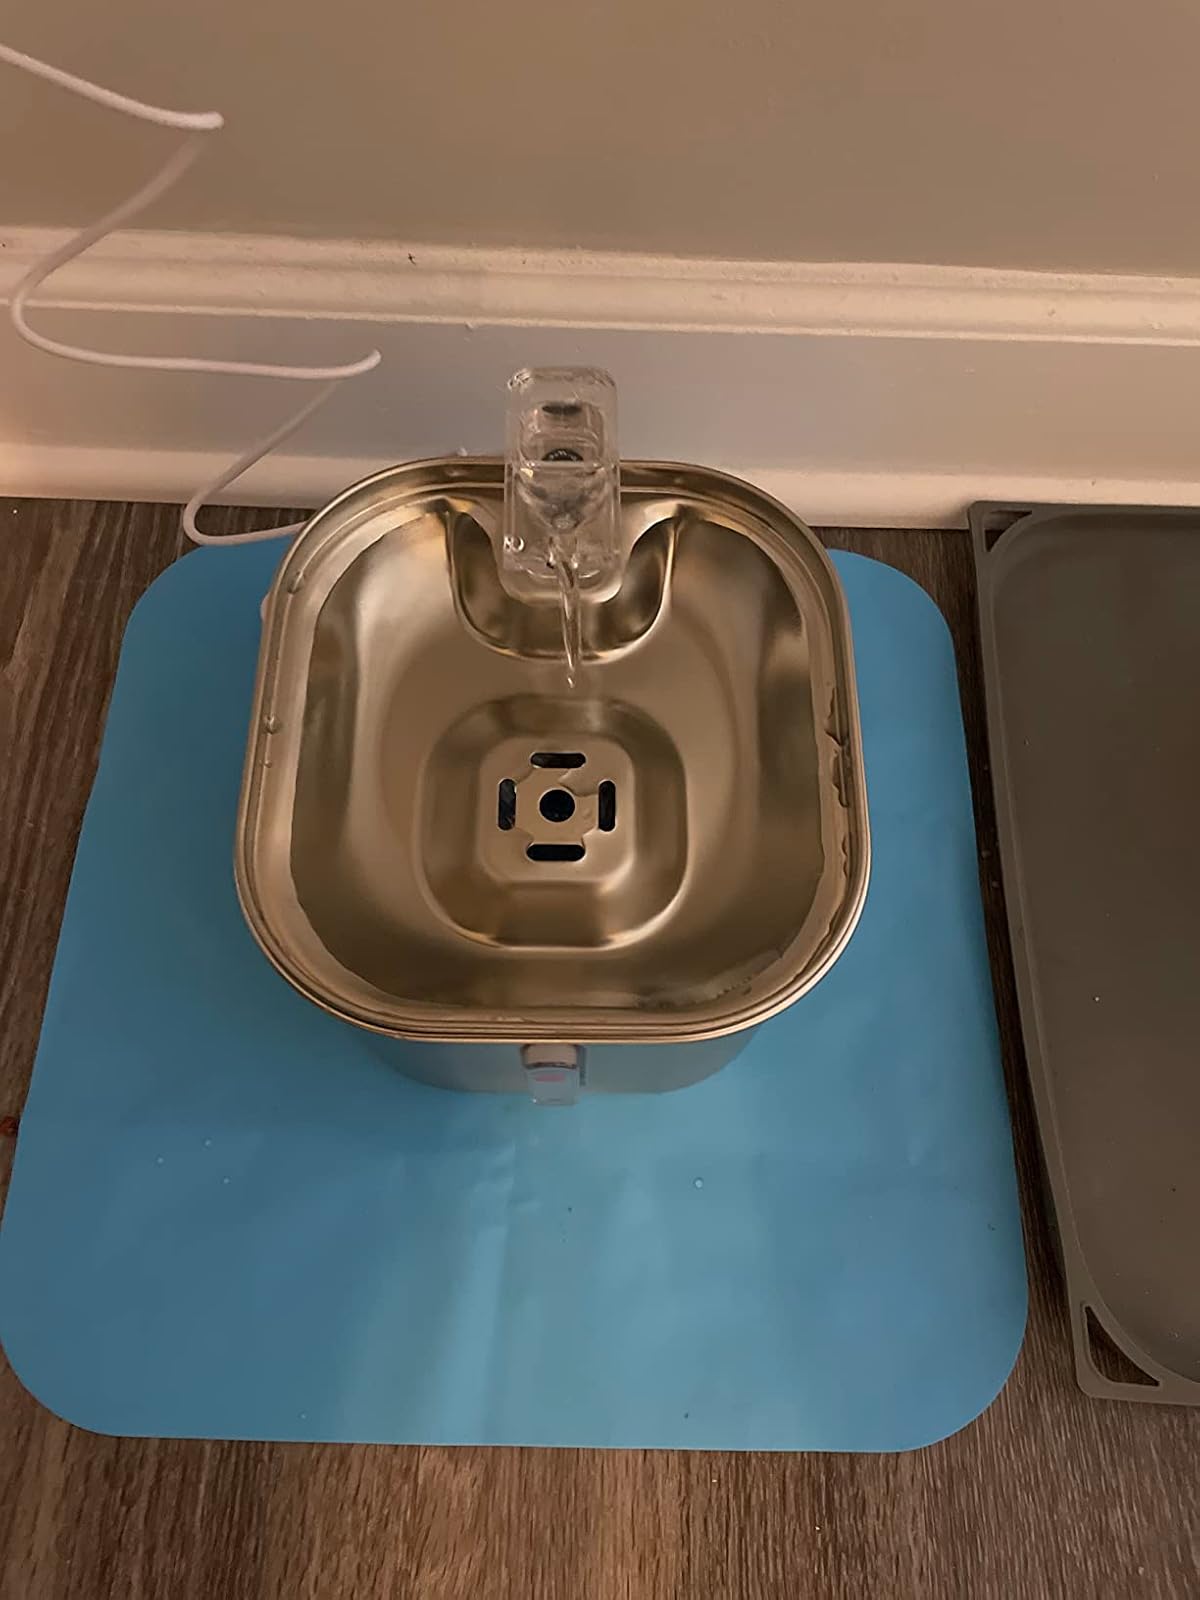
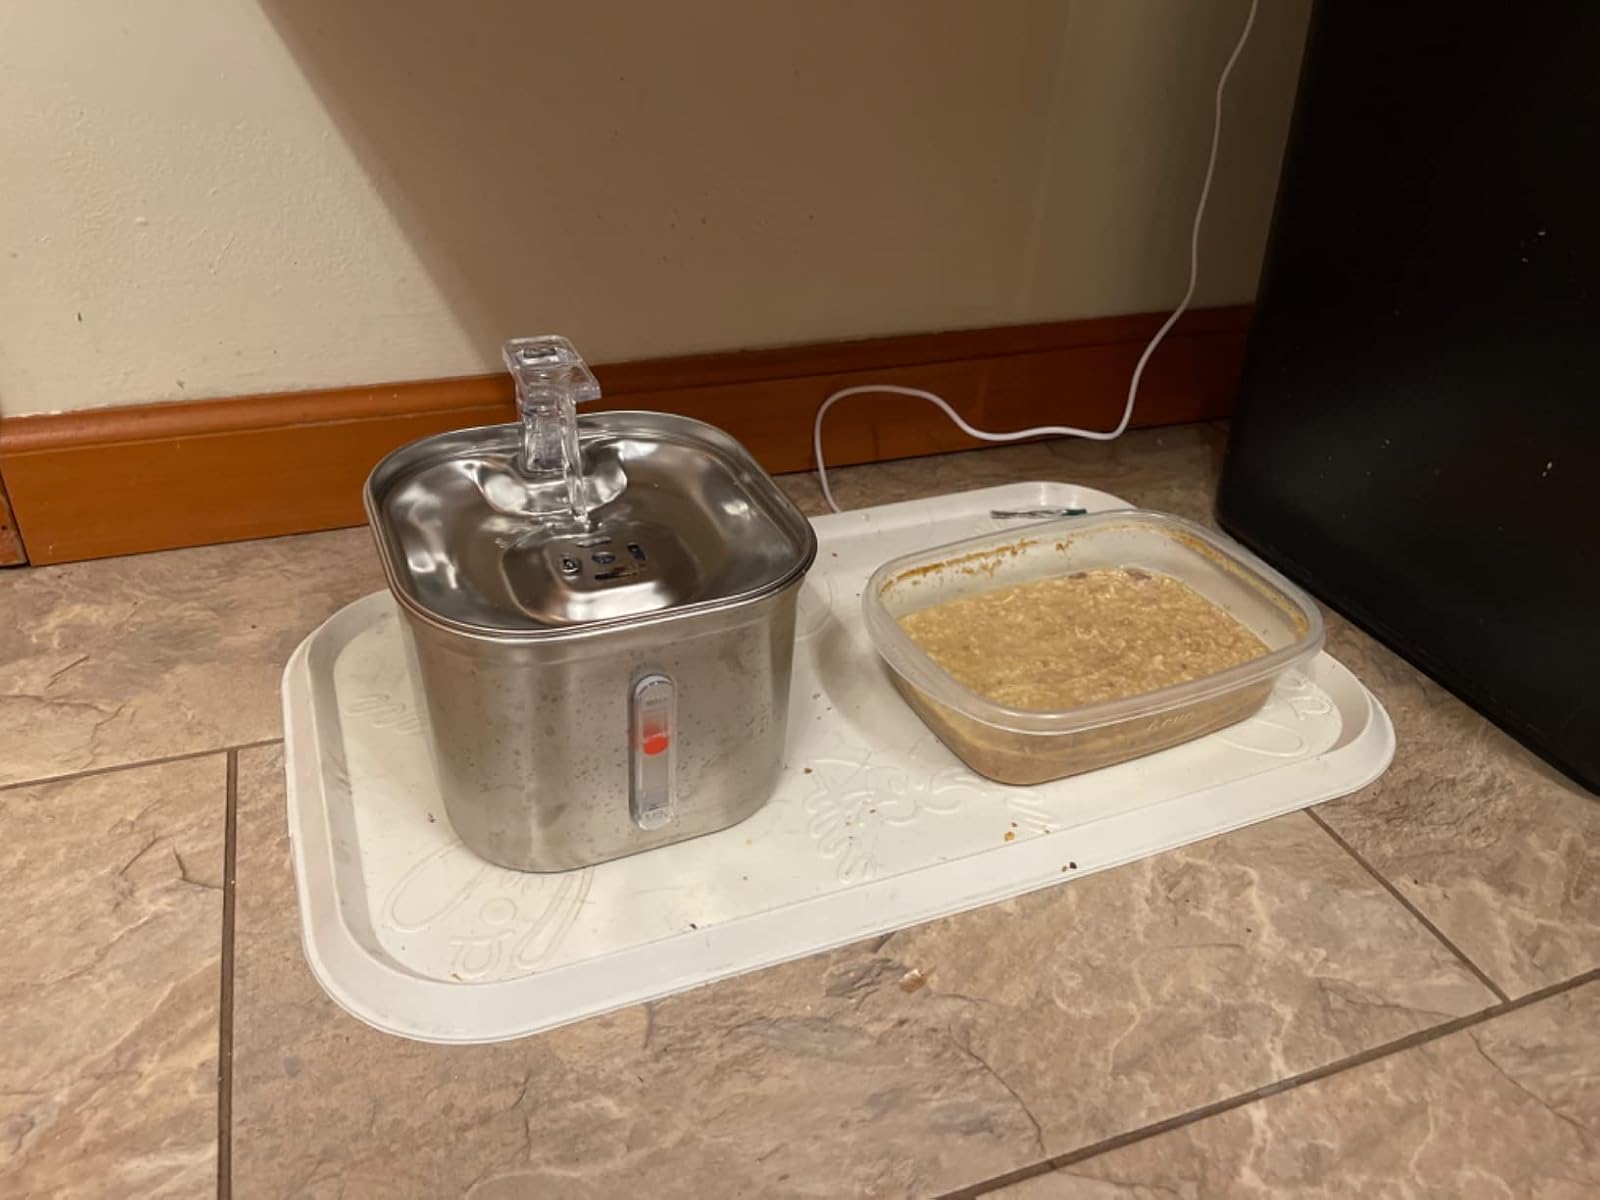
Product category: items_bowl
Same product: yes